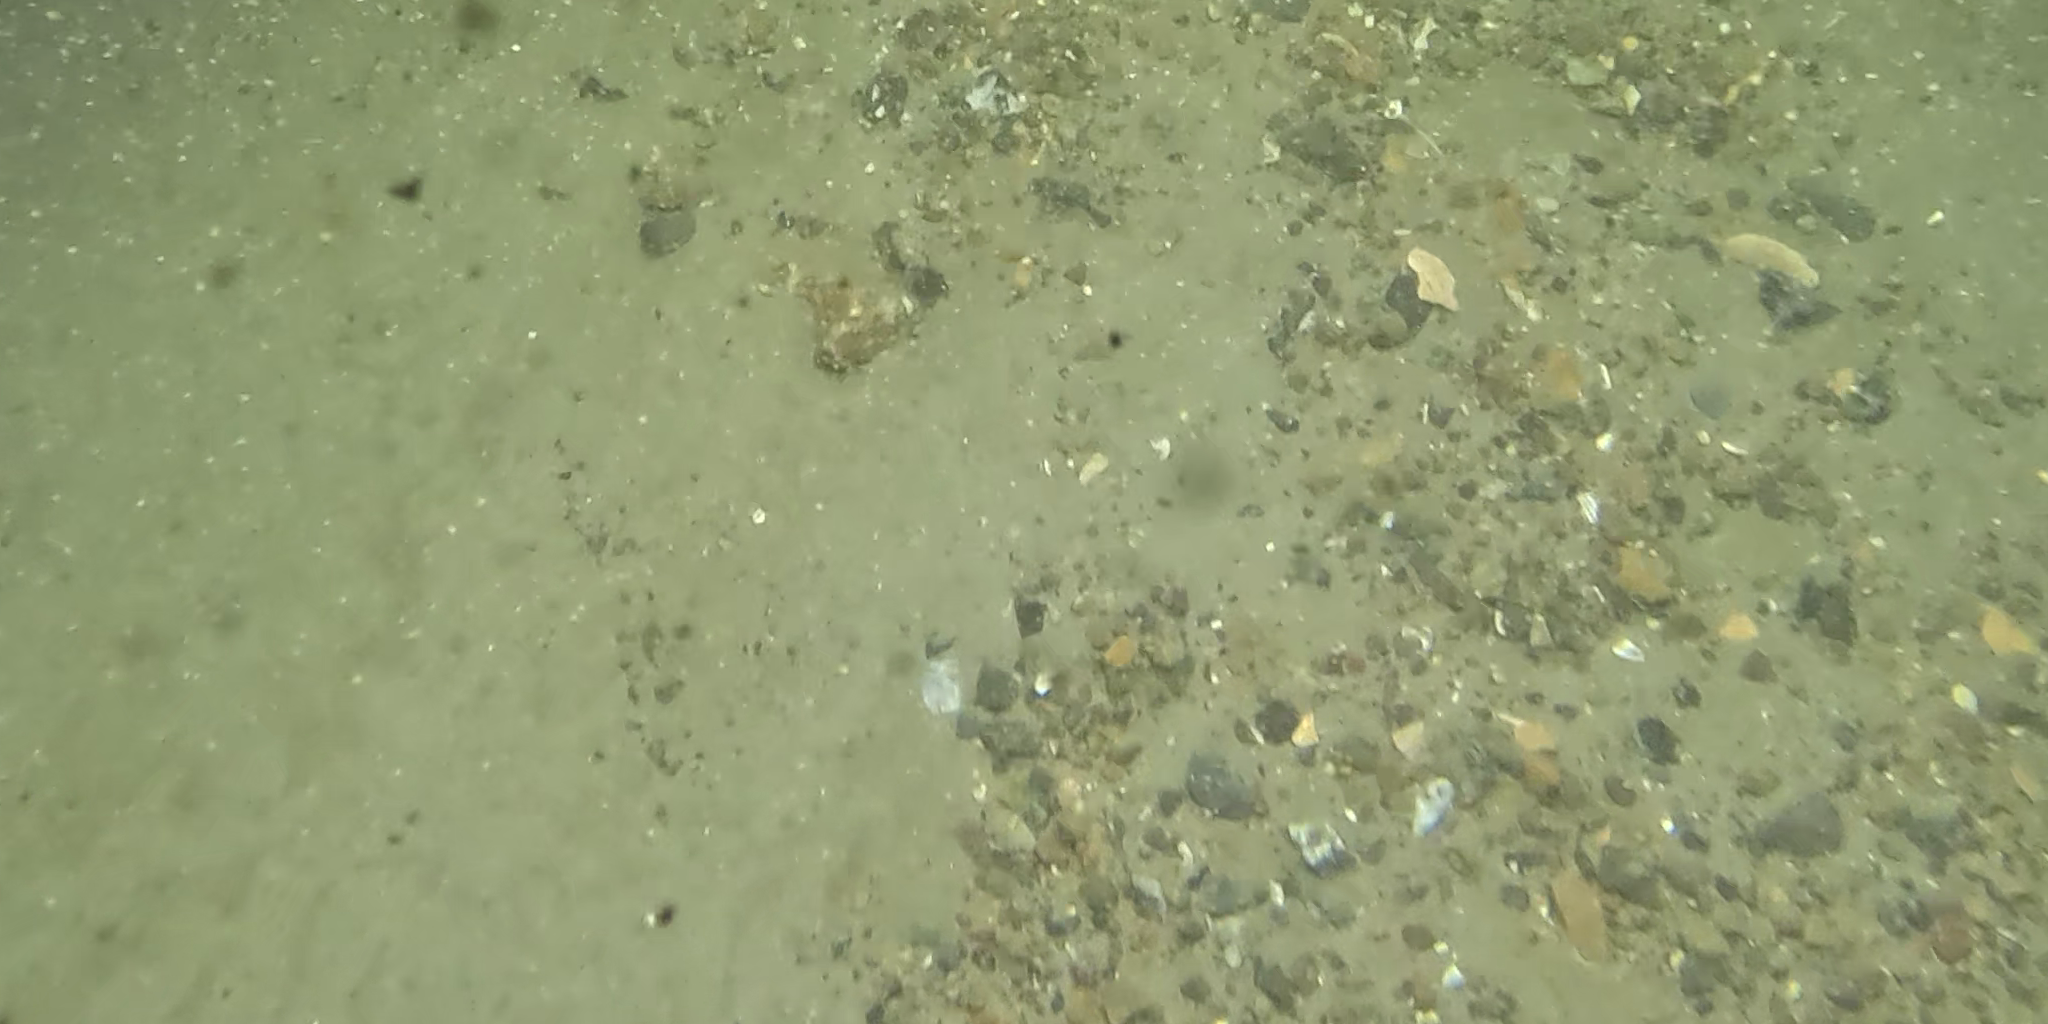
Seabed habitat: stone